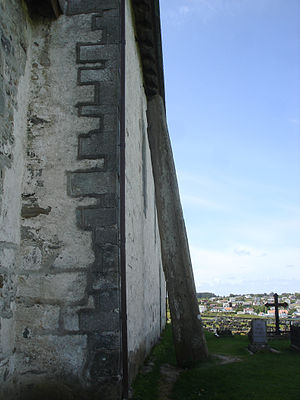
Karmøy / Avaldsnes - grave og bautasten
Olavskirken og den stærkt hældende bautasten "jomfru Marias synål".
Karmøy er en kommune i Rogaland fylke i Norge. Den grænser i nord til Haugesund og i nordøst til Tysvær kommune. I sydøst ligger økommunen Bokn, i syd Kvitsøy og vest til havs Utsira kommune. Det største fjeld i kommunen er Søra Sålafjellet på 132 m.o.h. som ligger syd for Kopervik.